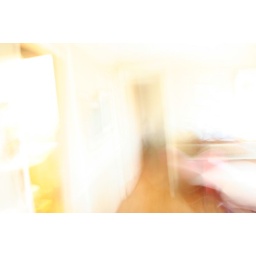
running through the house snapping pictures to show the mobility provided by the figure eight floor plan